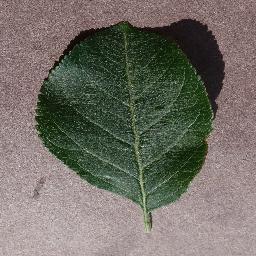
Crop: apple
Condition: healthy